Ante Trstenjak

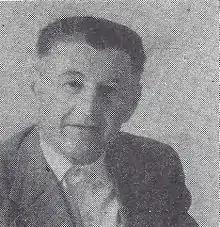
Ante Trstenjak

Ante Trstenjak (29 December 1894 – 4 December 1970) was a Slovenian, psychologist, painter and illustrator. He used mostly watercolour and oils. The art gallery in Ljutomer is named after him. He was born in Slamnjak.